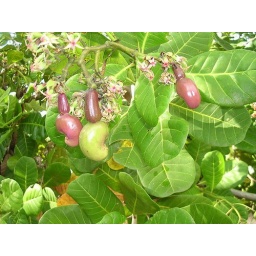
Primeiro estagio do caju depois da flor / First stage from the caju fruit after the flower ( in November)